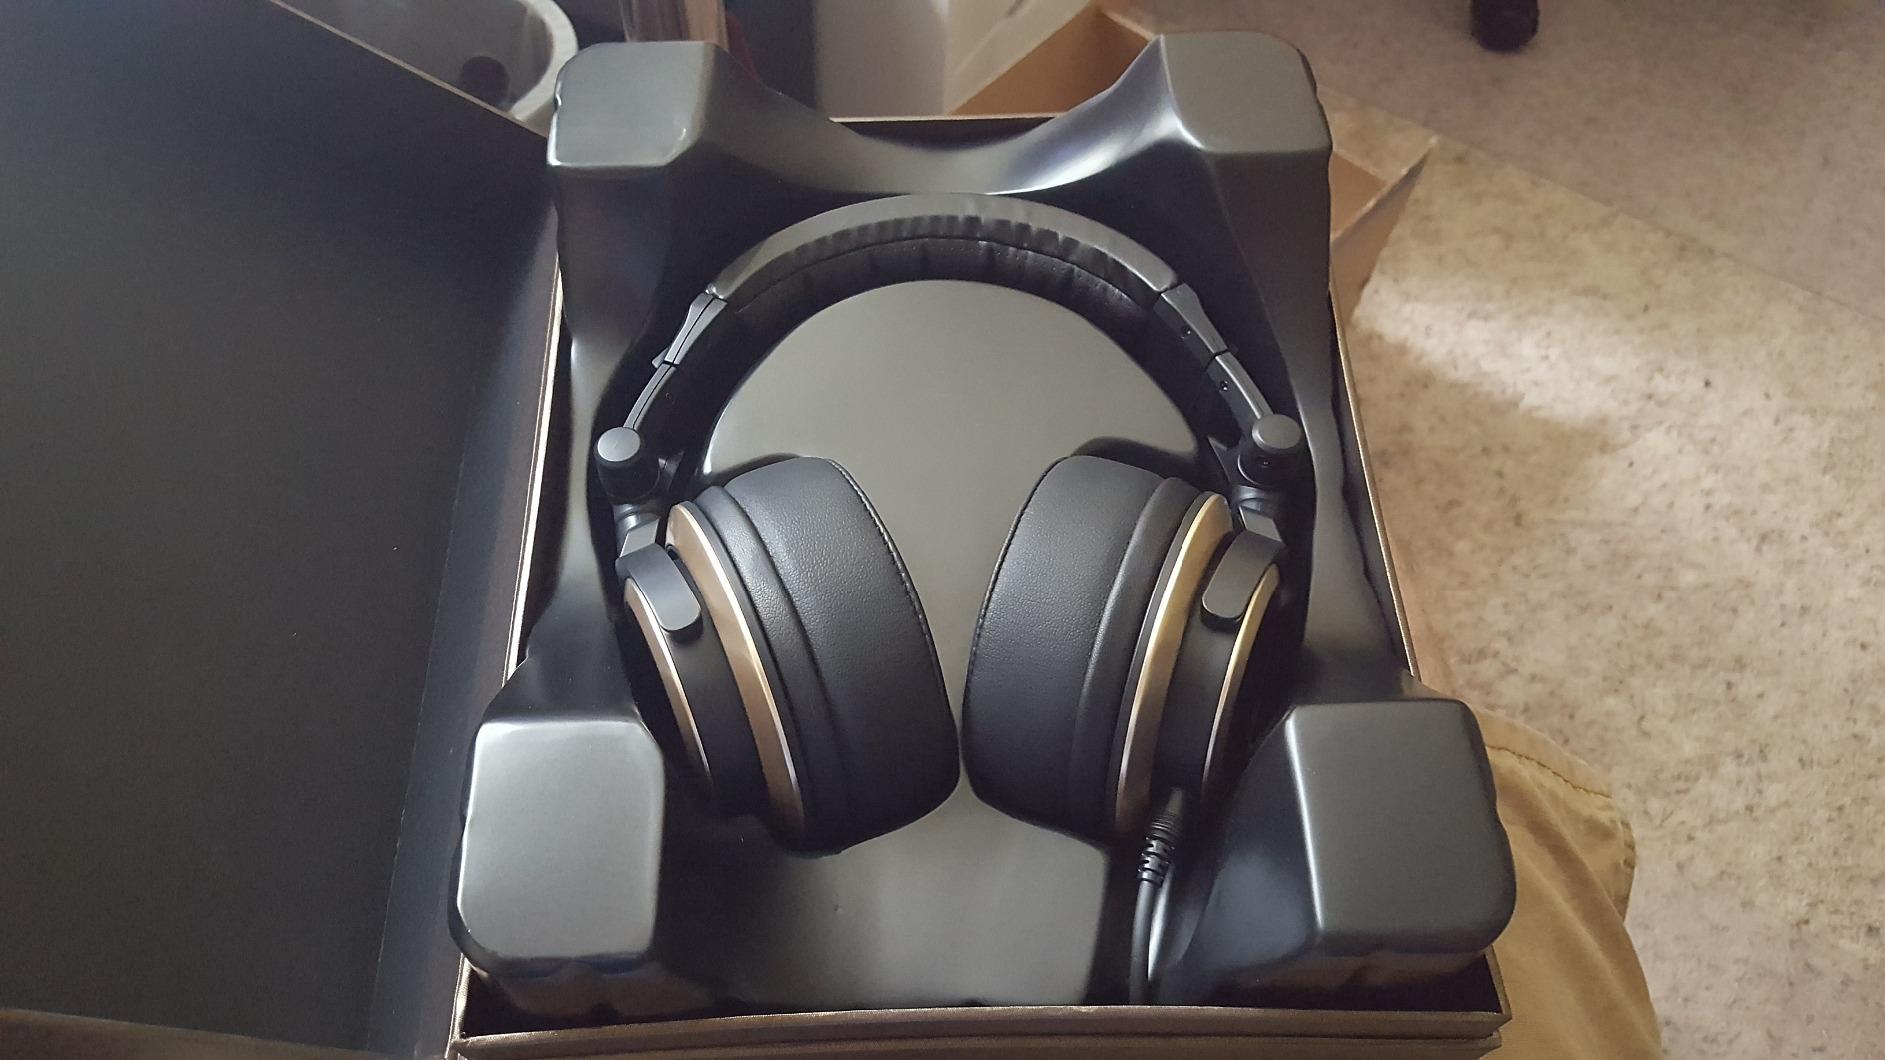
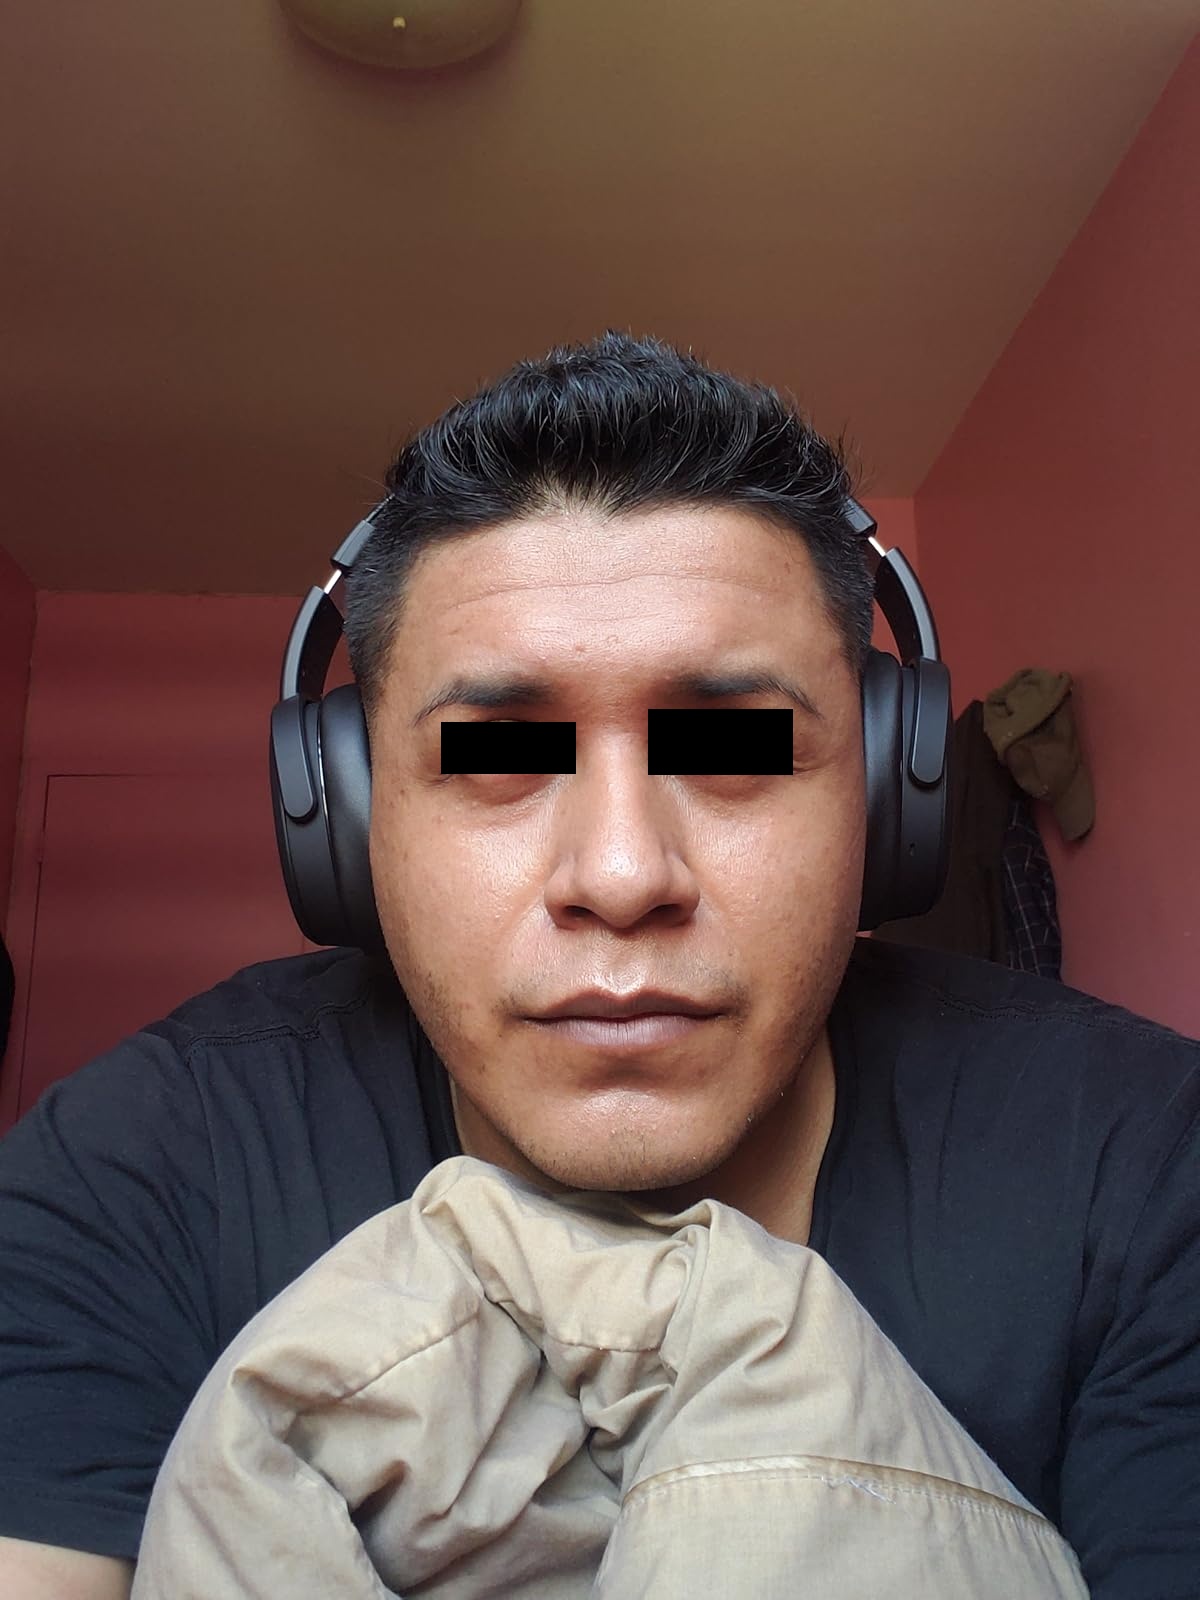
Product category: headphones
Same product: no